José Martínez Berasáin

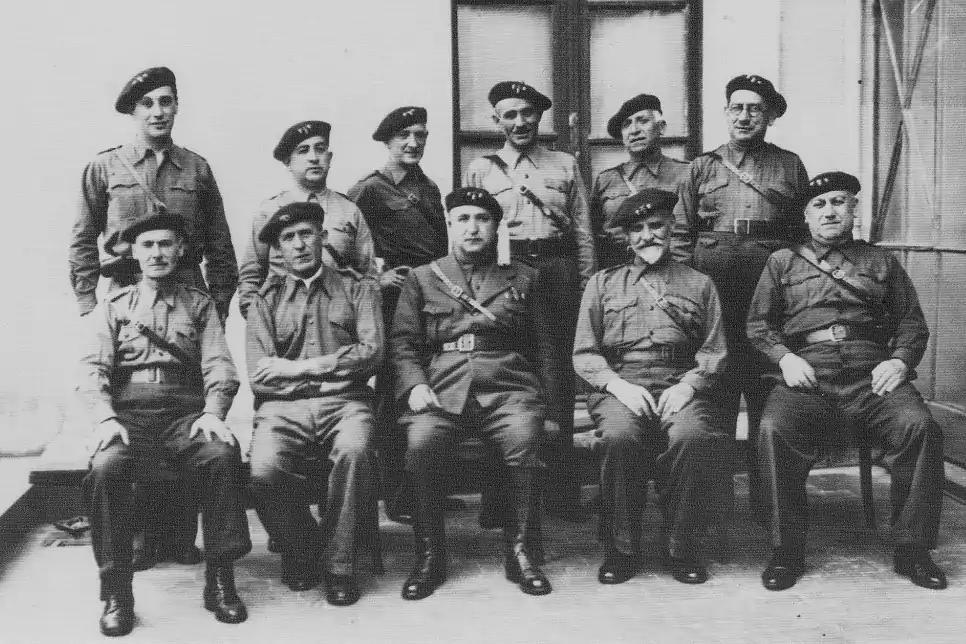
Martínez in Junta Central

As a back-row "éminence-grise" Martínez managed the Navarrese Carlist electoral machinery during the campaigns of 1933 and 1936. However, he did not field his own candidature until April 1936, when following the deposition of president Alcalá-Zamora the elections of compromisarios, supposed to elect a new president, were to be held across the country. The Navarrese Carlists formed a right-wing coalition alliance named Bloque de Derechas; Martínez was its president, but also one of 6 candidates contesting seats allocated to Navarre. This turned out to be the only election he took part in throughout his entire life. The Bloque defeated the counter-candidate list fielded by Frente Popular; with some 66,000 votes Martínez was comfortably elected. In Madrid he was one of only 3 CT compromisarios present during the election session, held in Palacio del Retiro; he probably cast a blank ballot paper.